Tailhook

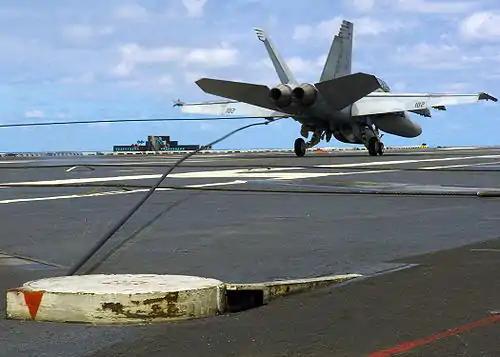
An F/A-18 makes an arrested landing aboard a US aircraft carrier

The US Navy developed and operated a test rig throughout the 1950s, consisting of a car, guided by a concrete I-beam and propelled by a pair of jet engines. At the end of a one-mile run, the tailhook under test would engage an arresting wire, while the I-beam guide gradually widened to slow down the test car after it passed the arresting wire, acting as a safeguard in the event of arrestor failure. The test rig was capable of simulating different aircraft weights and speeds, the former being adjusted by adding or subtracting steel plates that were loaded onto the modified car. During 1958, further testing took place using an arrangement of four Allison J33 turbojet engines. These trials supported efforts to develop increasingly effective arrestor gear that was suited for the larger and more powerful jets entering naval aviation at that time.